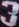
Number: 3